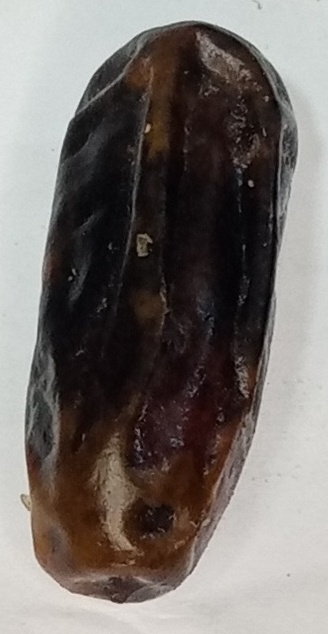
Variety: gajar
Size: medium
Grade: grade-1